Wojciech Rajski

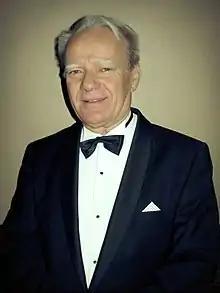
Wojciech Rajski, 2016

Wojciech Rajski (born 9 July 1948) is a Polish conductor, and the founder and current Artistic Director of the Polish Chamber Philharmonic Orchestra Sopot. His recordings can be heard on such labels as Deutsche Grammophon, Dux Records, and EMI Classics.